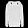
Label: Pullover